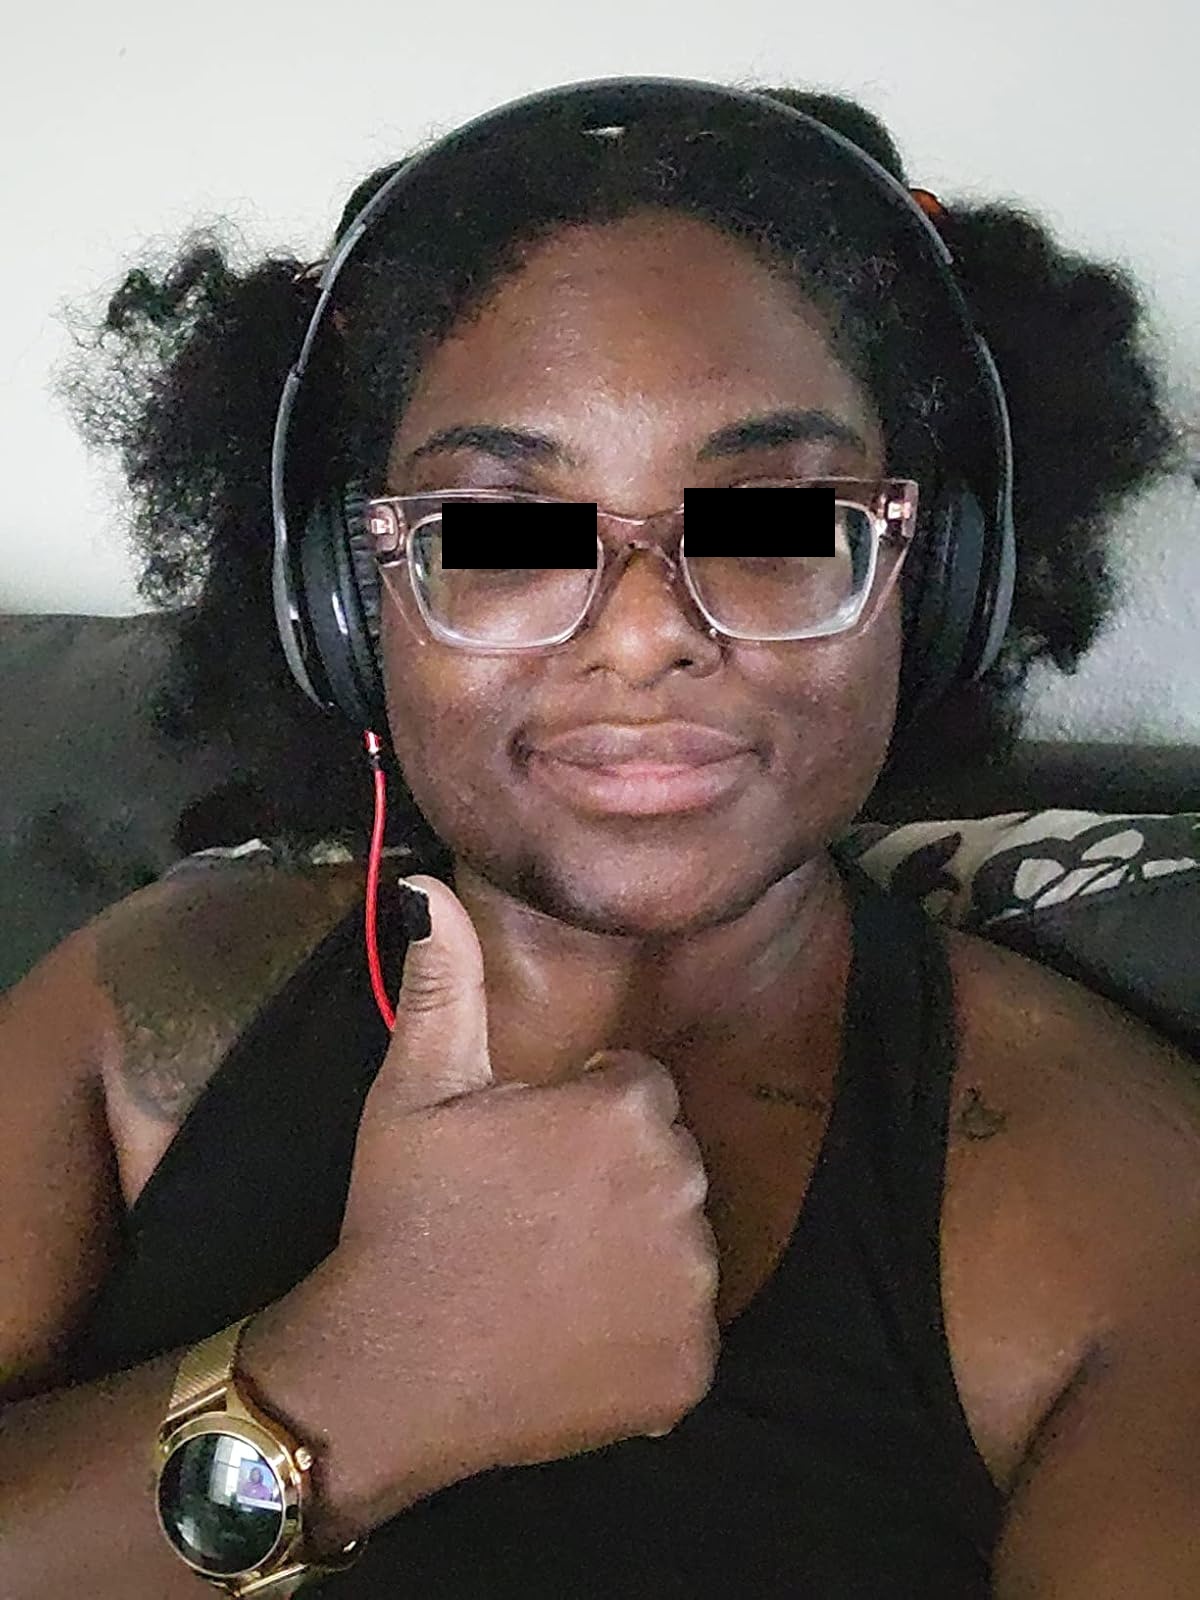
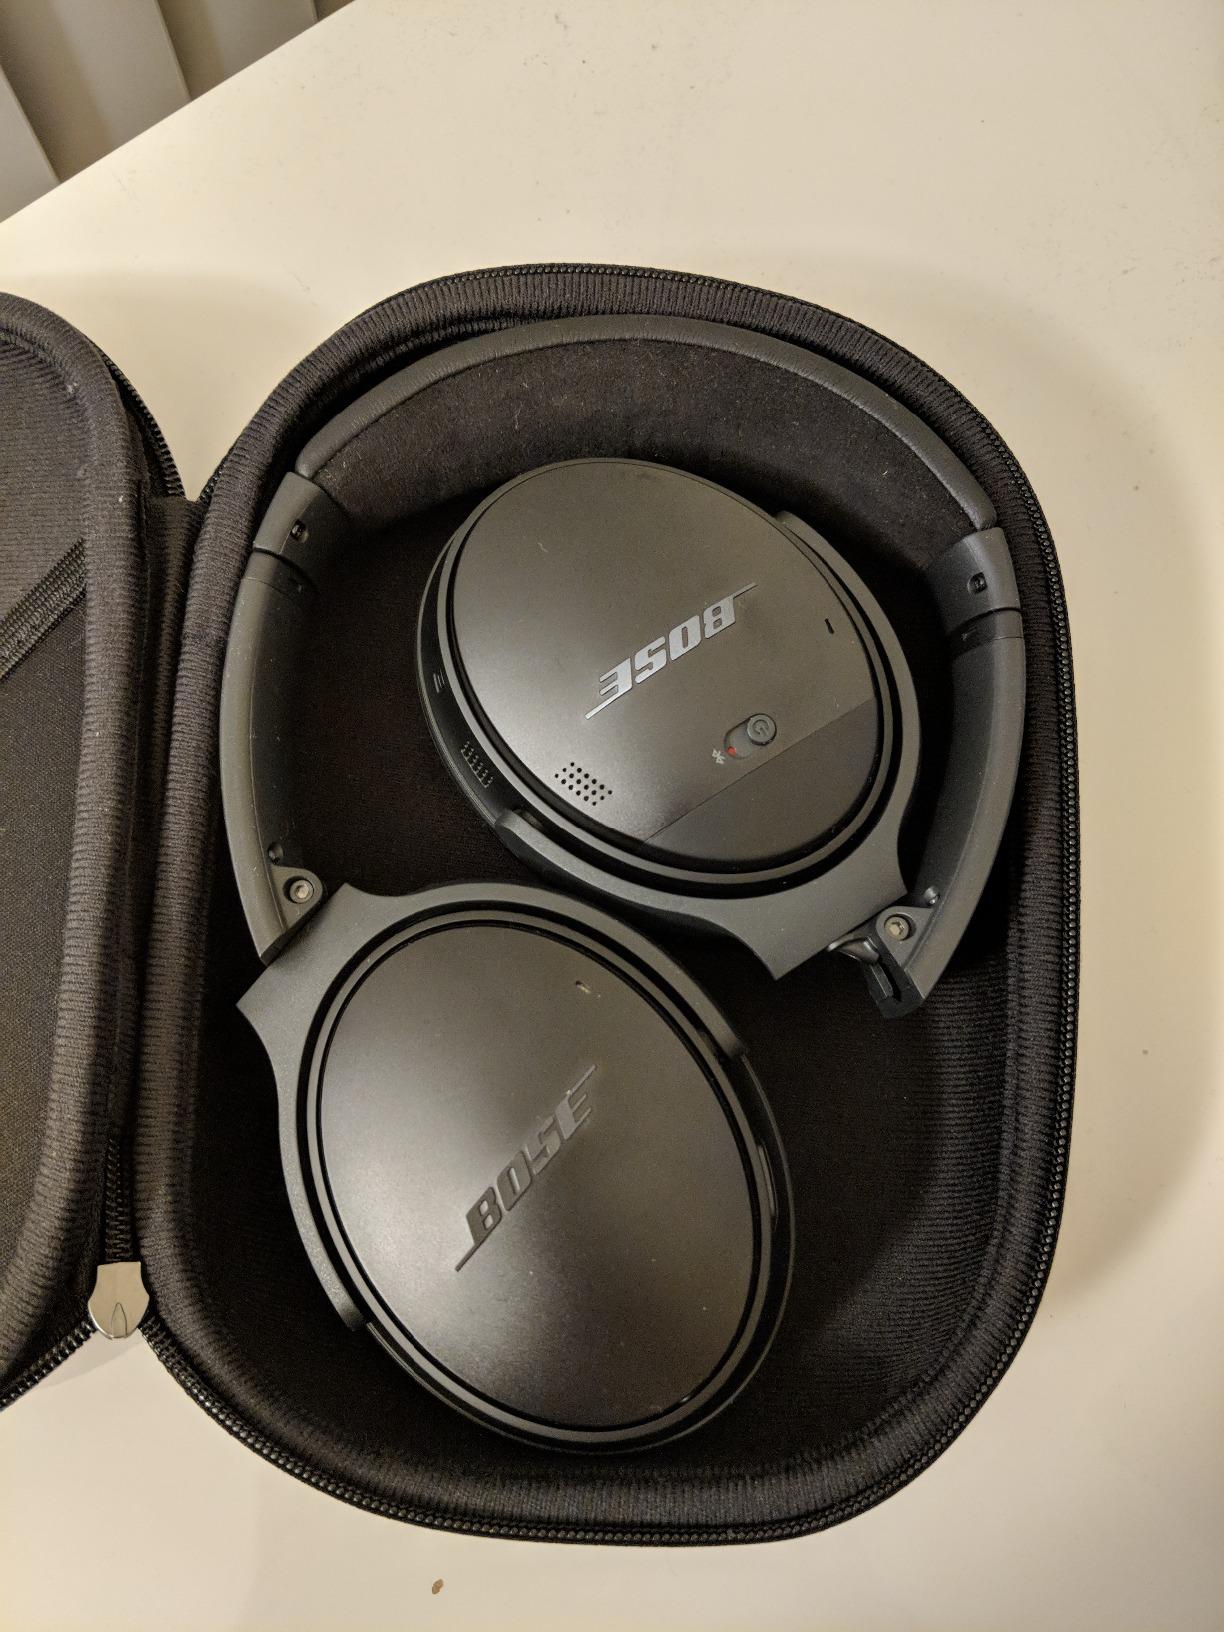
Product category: headphones
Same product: no